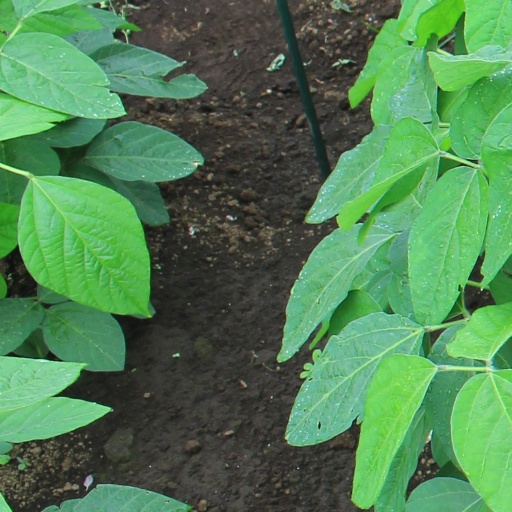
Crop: soybean